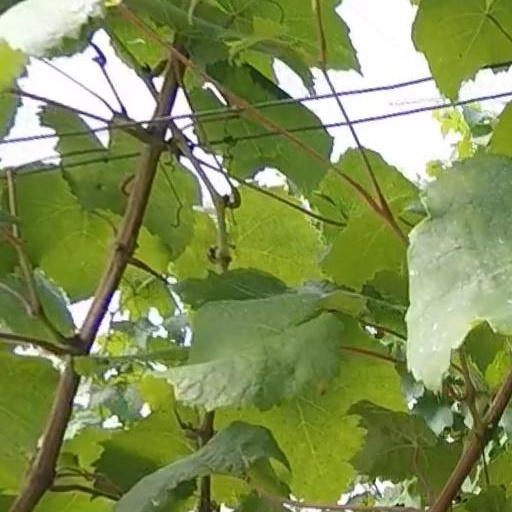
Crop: grape